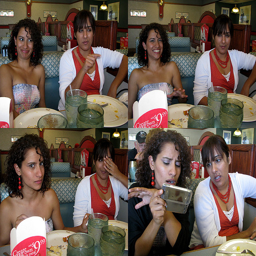
This is a collage of people sitting together in a booth.
Two woman are having their pictures taken together at a meal.
Four pictures of two women sitting on a coach by a table.
The woman are posing for pictures at the table.
A couple of women with glasses on a table.